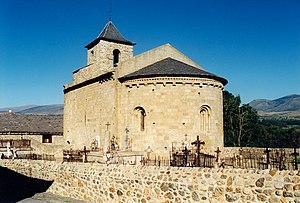
France - Cerdagne - Église Saint-Martin d'Hix
Saint-Martin est le nom de nombreuses églises, en Europe et en Amérique latine. Cet article en recense un certain nombre.
Cet article recense les monuments historiques des Pyrénées-Orientales, en France.
L'église Saint-Martin d'Hix est une église romane située au hameau d'Hix à Bourg-Madame en Cerdagne dans le département français des Pyrénées-Orientales en région Occitanie.